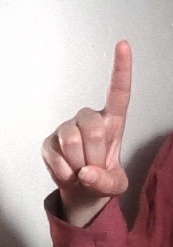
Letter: bb